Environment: real
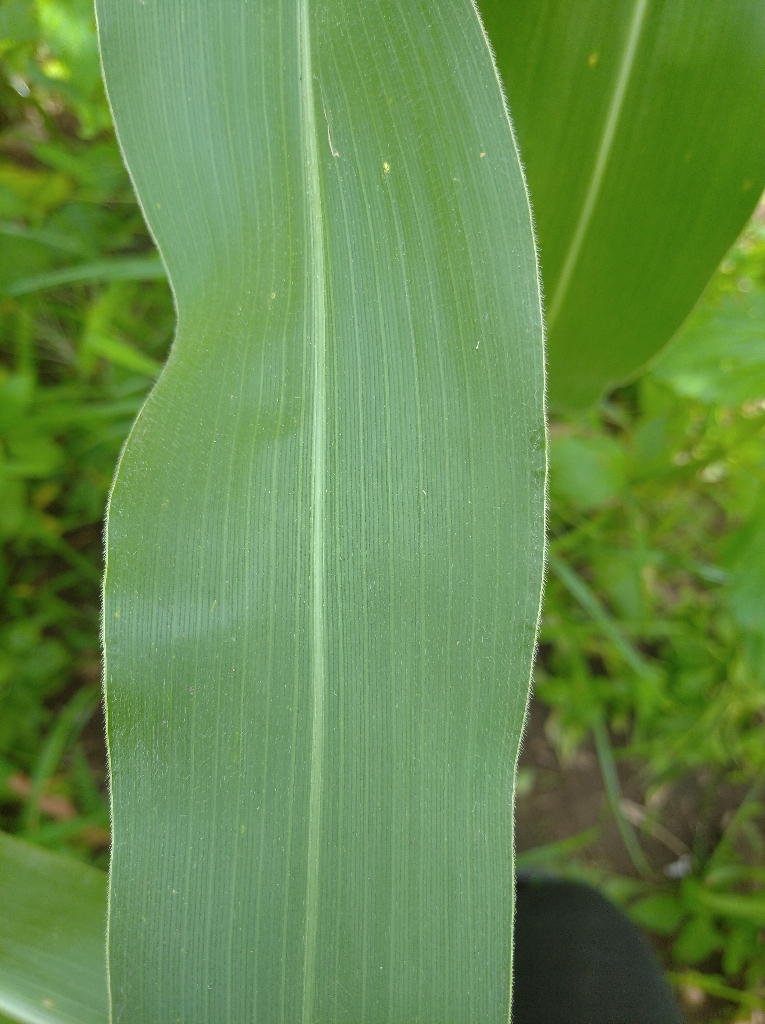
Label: healthy